Hongkong Post

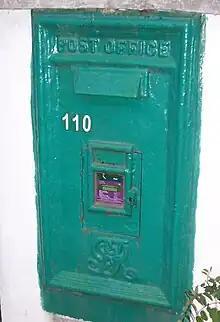
HongKong Post box bearing insignia of King George V, made during the colonial era, but painted in green from red after 1997

As of October 2015, there are 1,148 free-standing post-boxes in Hong Kong; only 59 colonial post boxes bearing the royal insignia were still in service. In late 2014 Hongkong Post reaffirmed its policy that the remaining 59 colonial-era post boxes would only be replaced if they were seriously damaged or no longer meet the demand of its customers.